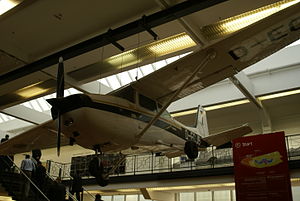
Cessna 172 / Operationel historie / Mathias Rust
Rust's Cessna
Cessna 172 Skyhawk er et firesædet, enmotors, højvinget fly, produceret af Cessna Aircraft Company. Efter den var på vingerne første gang i 1955, er der blevet bygget flere Cessna 172 end af noget som helst andet fly.